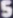
Number: 5